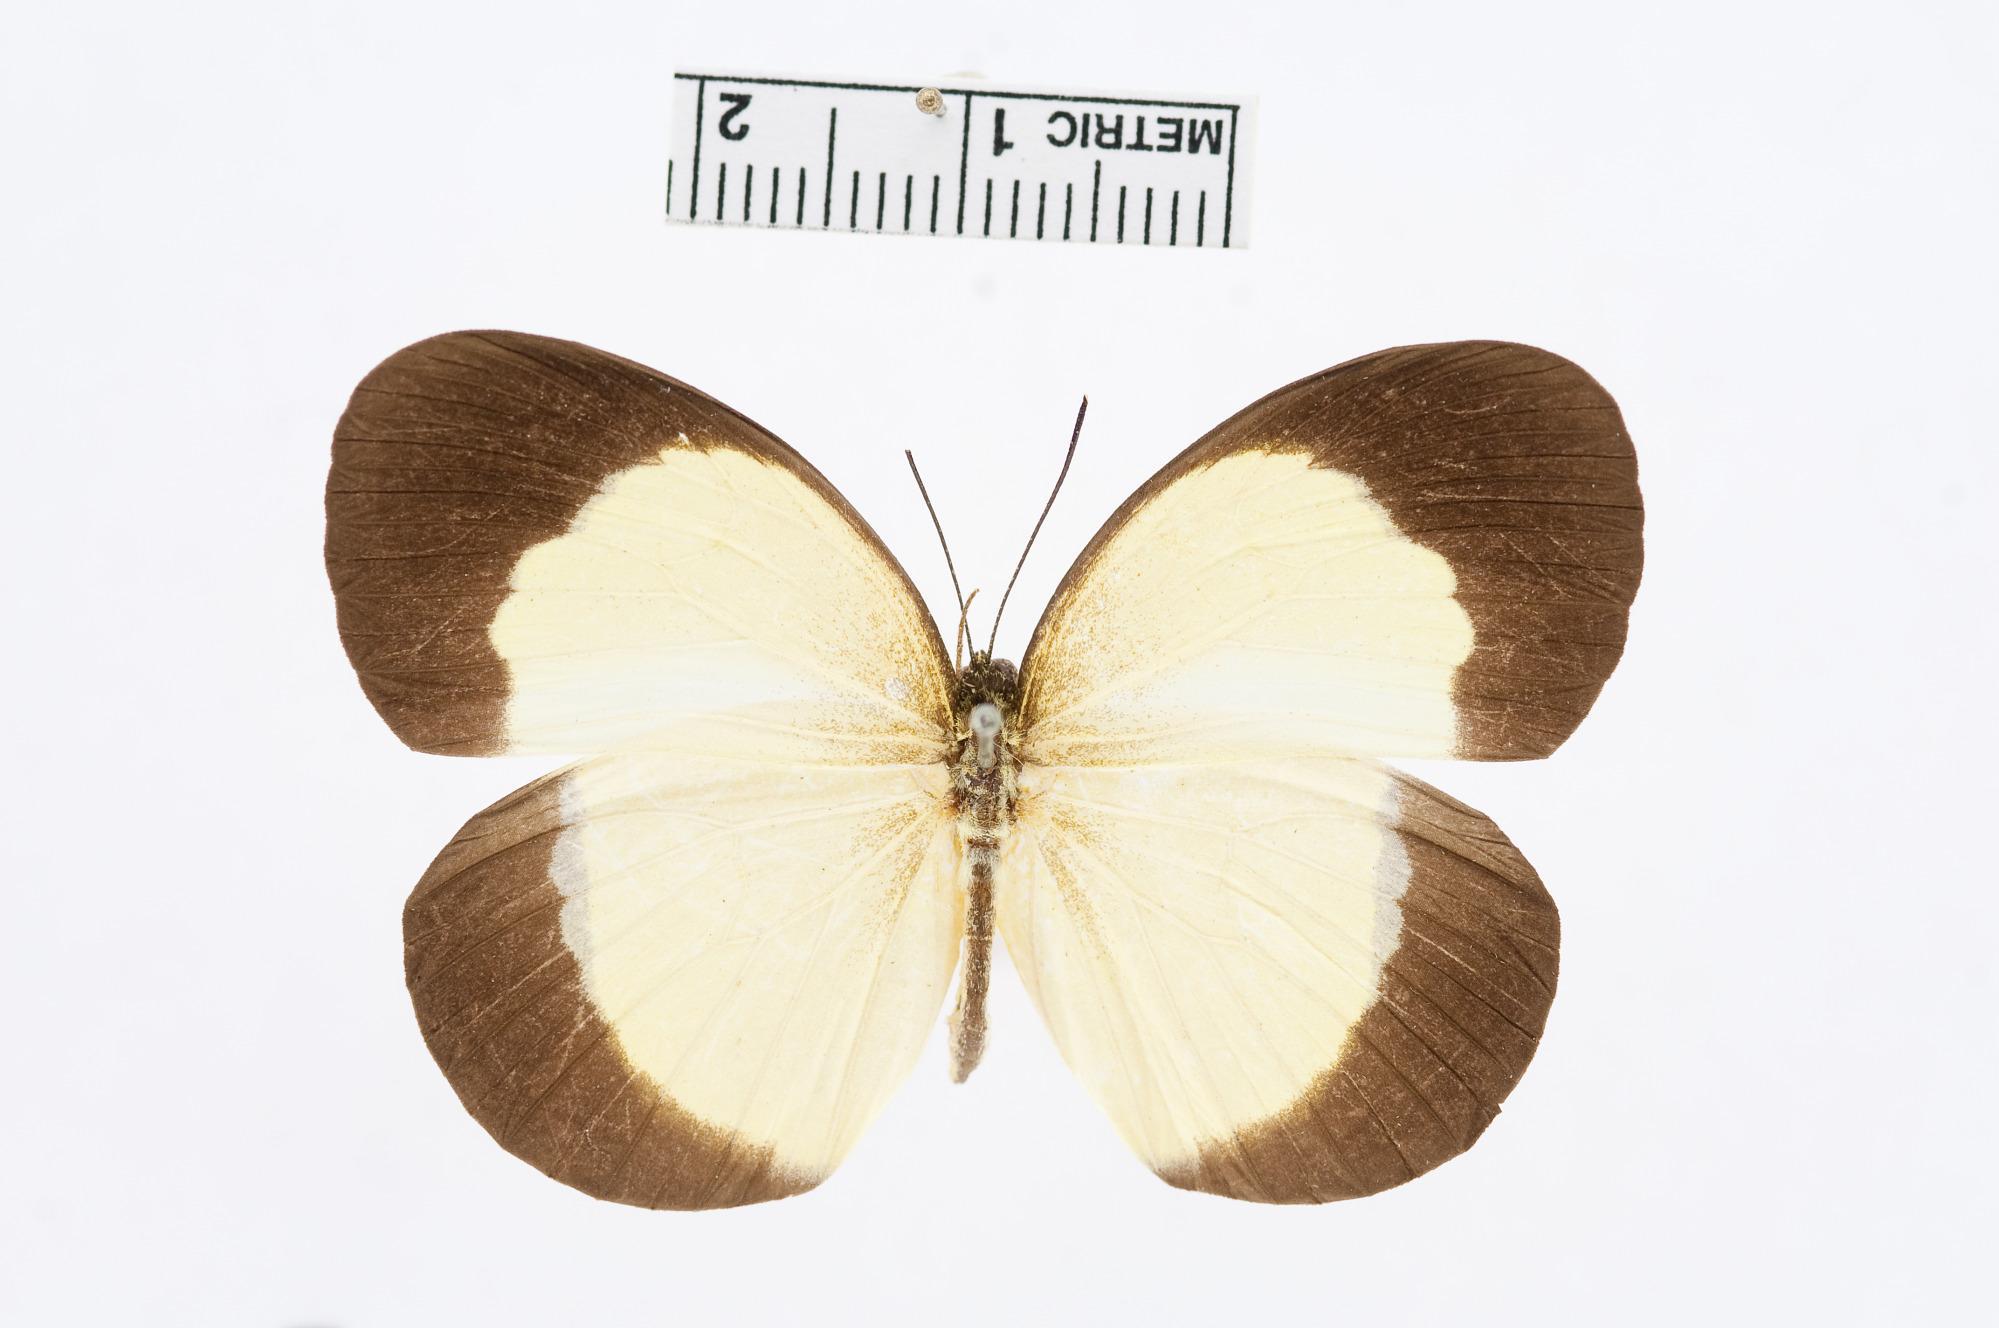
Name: Eurema candida
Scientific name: Eurema candida
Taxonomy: Animalia, Arthropoda, Hexapoda, Insecta, Lepidoptera, Pieridae, Coliadinae